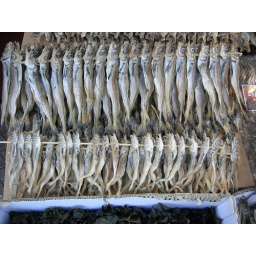
Fish on a stick in Sokcho south korea. This was at a fish market on the eastern coast of south korea.